Tsinger (crater)

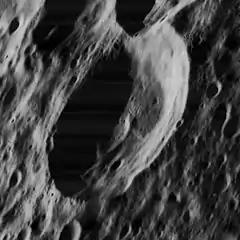
Oblique Lunar Orbiter 5 image

Tsinger is a lunar impact crater that is located in the northern latitudes of the Moon's far side. This crater has a perimeter that is nearly circular, except for an outward bulge to the southwest. Attached to the northern outer rim is the relatively fresh satellite crater Tsinger Y, which, together with Tsinger, partly overlaps the much older crater Tsinger W.